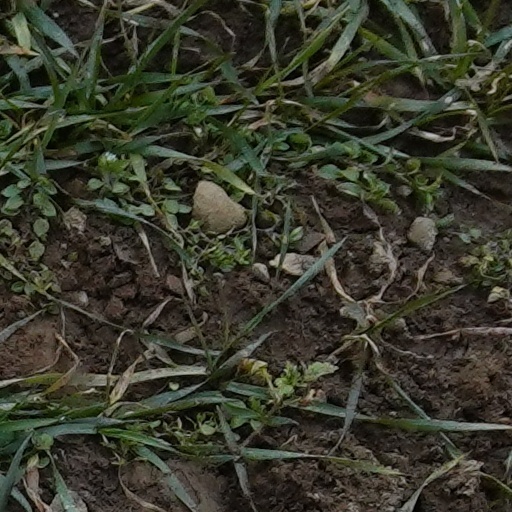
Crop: wheat